Toll road

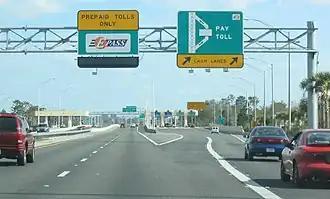
Collecting tolls on SR 417 near Orlando, Florida, United States. This shows the two common methods of collection of tolls: tollbooth (on right) and electronic toll collection (on left).

Italy was the first country in the world to build motorways reserved for fast traffic and for motor vehicles only. The "Autostrada dei Laghi" ("Lakes Motorway"), the first built in the world, connecting Milan to Lake Como and Lake Maggiore, and now parts of the Autostrada A8 and Autostrada A9, was devised by Piero Puricelli and was inaugurated in 1924. Piero Puricelli, a civil engineer and entrepreneur, received the first authorization to build a public-utility fast road in 1921, and completed the construction (one lane in each direction) between 1924 and 1926. Piero Puricelli decided to cover the expenses by introducing a toll.